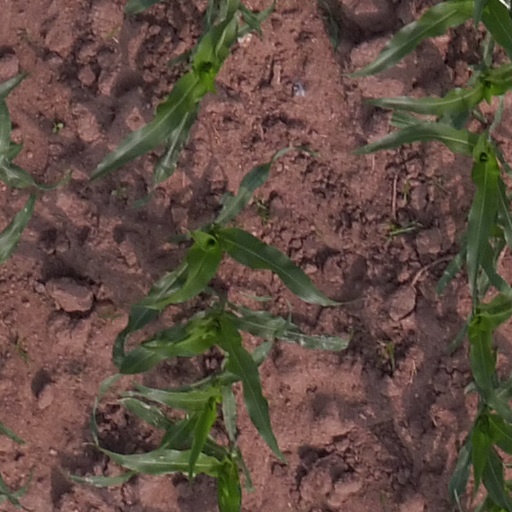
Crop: maize; corn